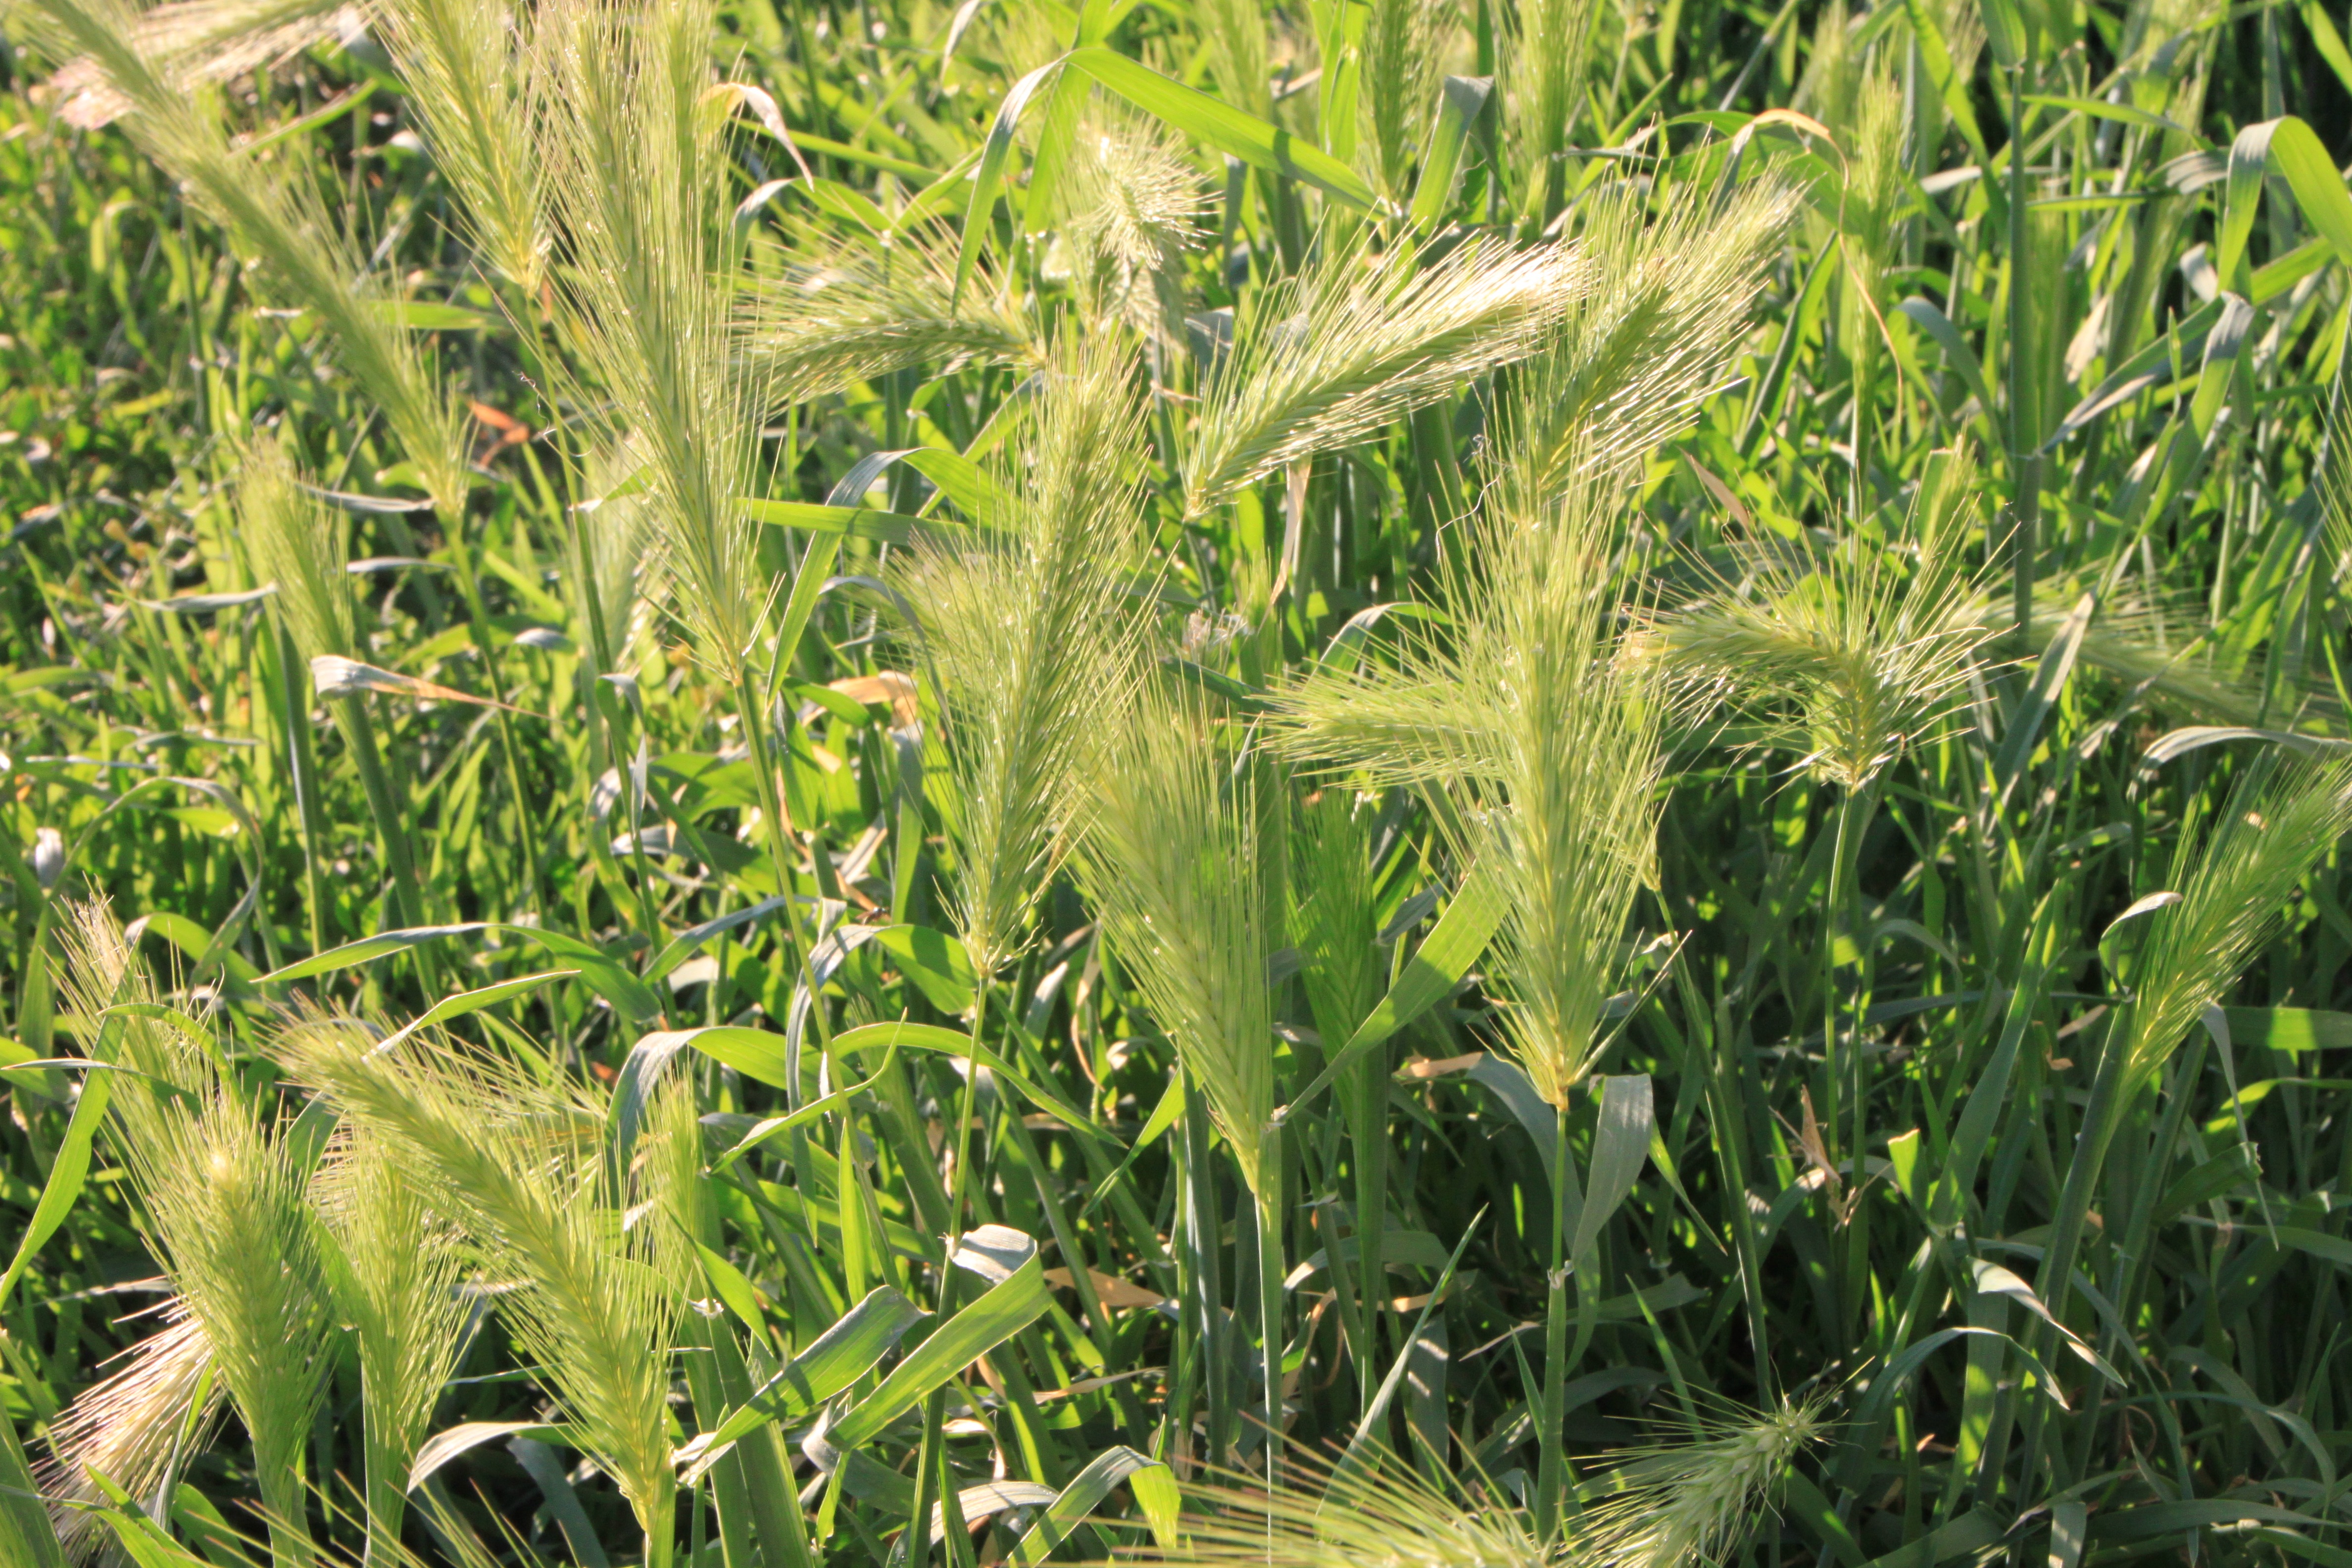
grass, light, plant, sun, field, lawn, meadow, prairie, flower, summer, food, green, crop, botany, blooming, agriculture, flora, spike, plants, vegetation, ears, wetland, paddy field, grass family, phragmites